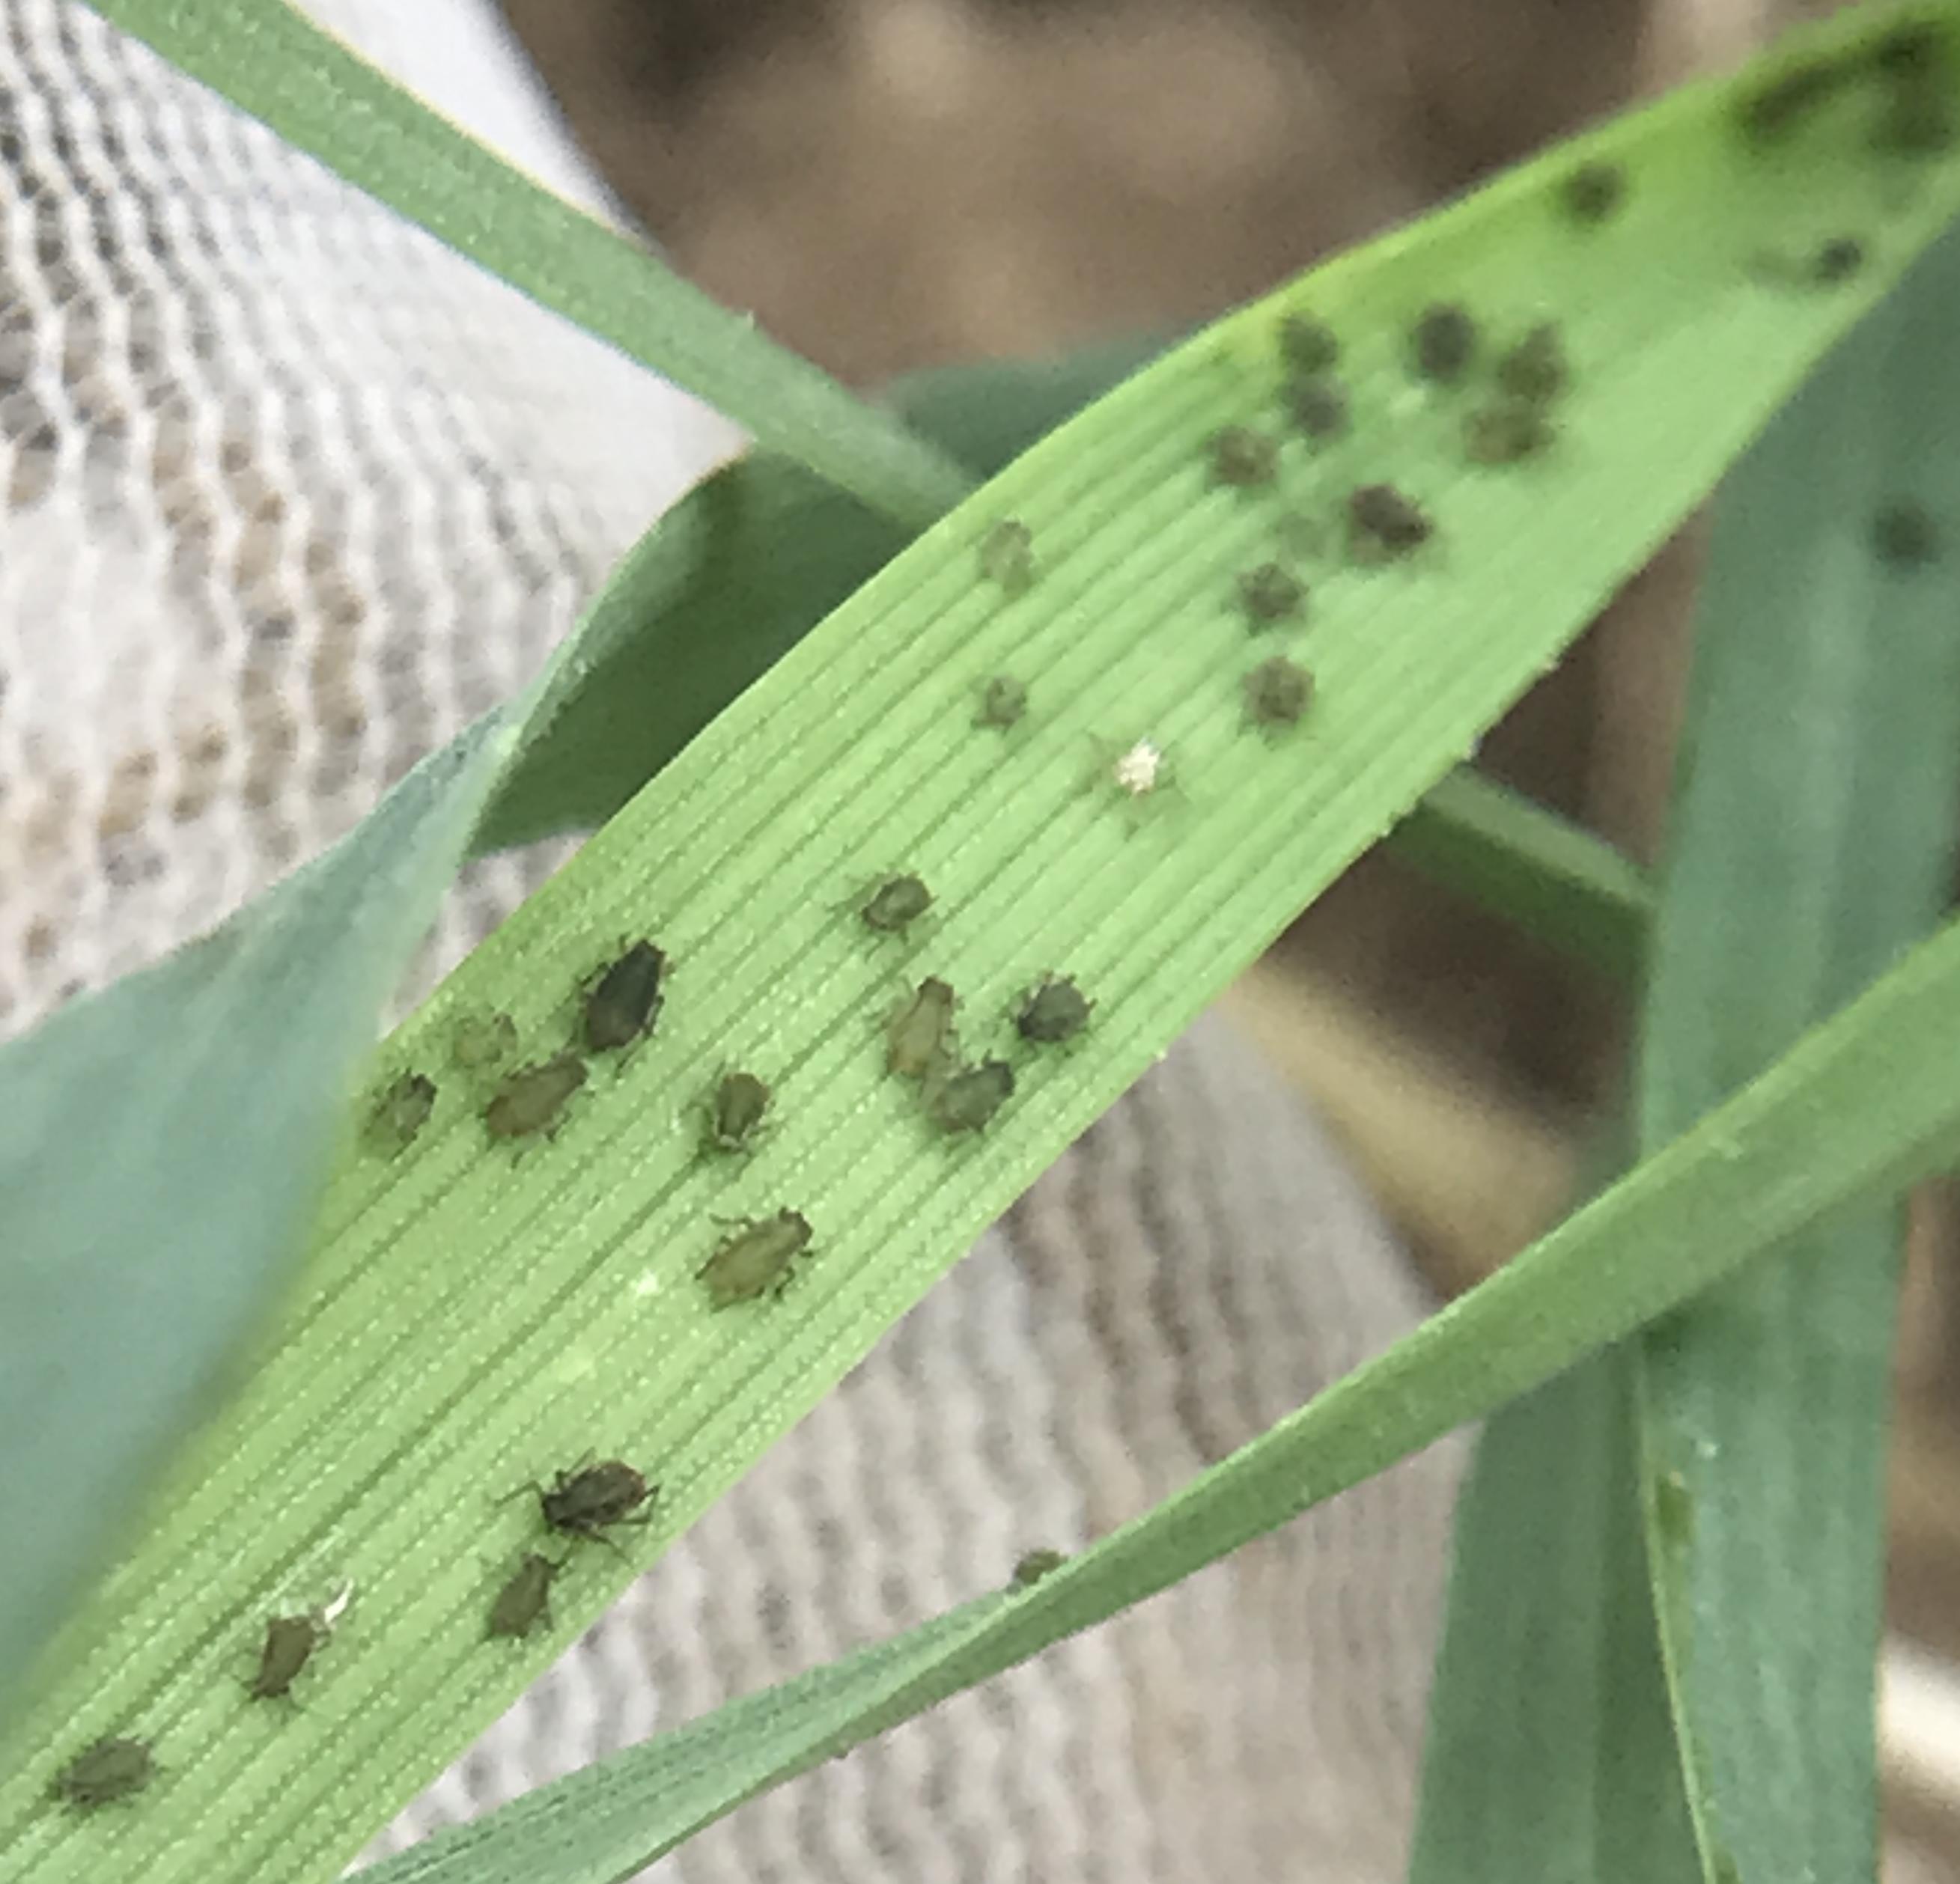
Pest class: bird_cherry_oat_aphid